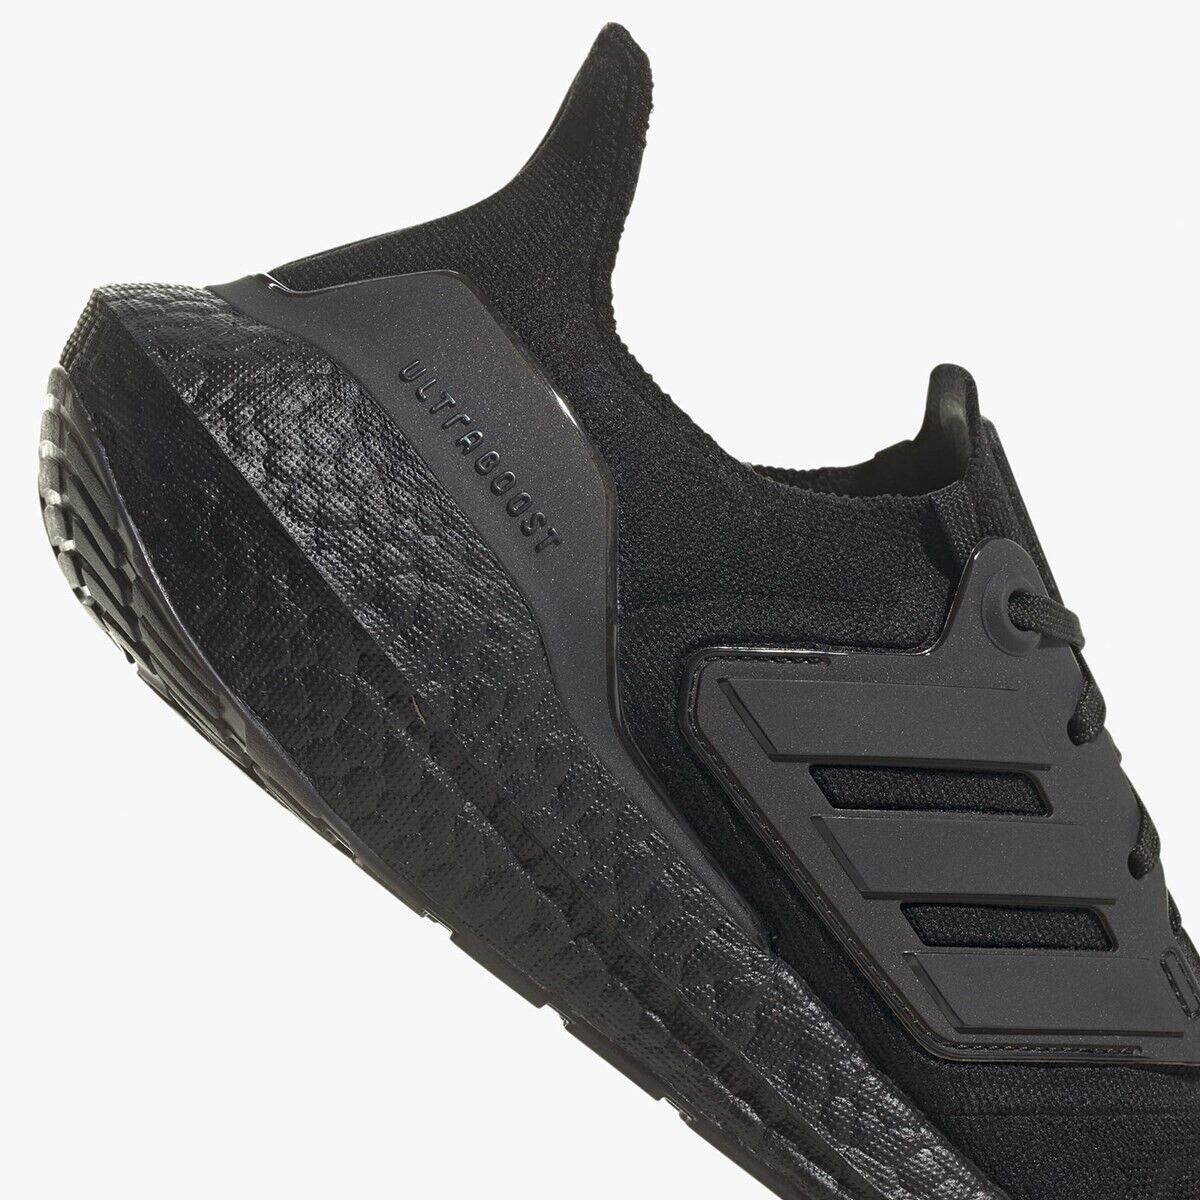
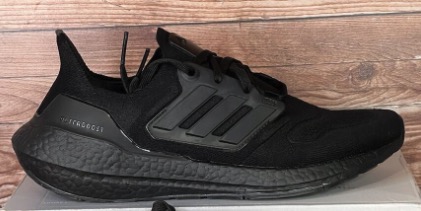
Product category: misc
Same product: yes